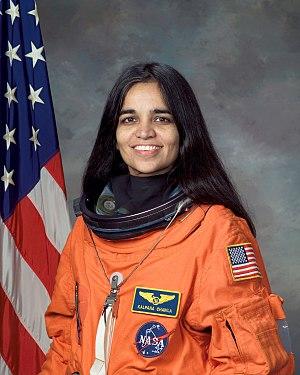
L’histoire des femmes est une branche de l'histoire consacrée à l'étude des femmes en tant que groupe social, apparue dans les années 1970 et étroitement liée aux luttes féministes. De nombreux auteurs constatent en effet l'absence d'« historicité » des études sur les femmes. Ce qu'ils analysent comme un processus de déshistoricisation est un phénomène qui tente de nier tout processus historique influençant la condition féminine et qui s'appuie pour cela sur des invariants réels et historiques. L'histoire des femmes devrait donc s'appuyer sur ce que Pierre Bourdieu appelle une « reconstitution de l'histoire du travail historique de déshistoricisation ». L'historiographie de l’histoire des femmes est, quant à elle, l’étude de la place de la femme dans l'Histoire. Les femmes y sont étudiées dans leur rapports aux hommes, à la famille, à la société, etc. ainsi que l’évolution de ces rapports.
Kalpana Chawla, née le 17 mars 1962 et morte le 1ᵉʳ février 2003, est une astronaute américaine d'origine indienne, spécialiste de mission pour la navette spatiale. Elle est morte lors de la rentrée dans l'atmosphère de la navette spatiale Columbia.
Les Américains, ou le peuple américain, sont les habitants et les citoyens des États-Unis. Le pays est marqué par une grande diversité ethnique du fait qu'il se soit principalement et majoritairement construit sur l'immigration. Par conséquent, les Américains forment une nation au sens civique du terme, et non pas au sens ethnique. Au XXIᵉ siècle, à l'exception des Amérindiens, la majorité des Américains ou leurs ancêtres ont immigré durant les cinq siècles précédents.